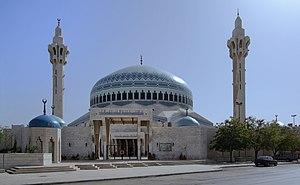
La mosquée du roi Abdallah Ier, à Amman, en Jordanie. العربية: مسجد الملك عبدالله الأول في عمّان - الأردن
Amman \ʕamːaːn\ est la capitale de la Jordanie depuis 1921.